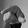
ASL letter: Q